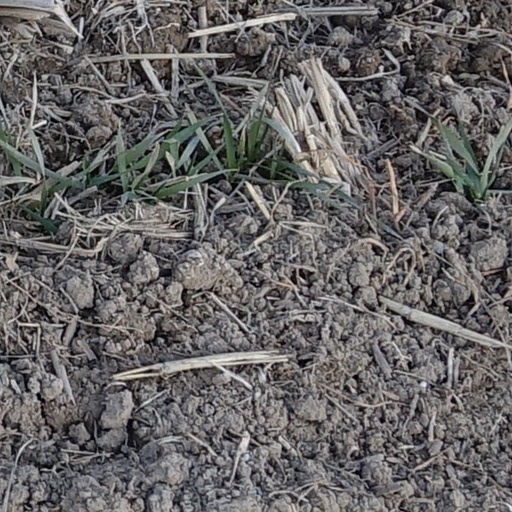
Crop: wheat